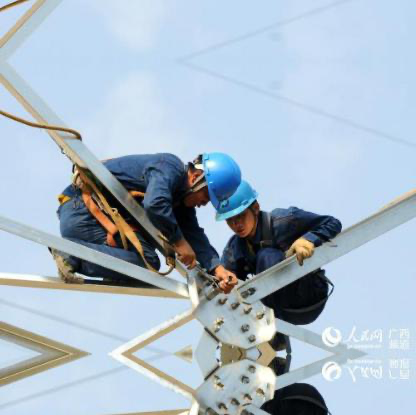
Objects in the image:
label: helmet
label: helmet